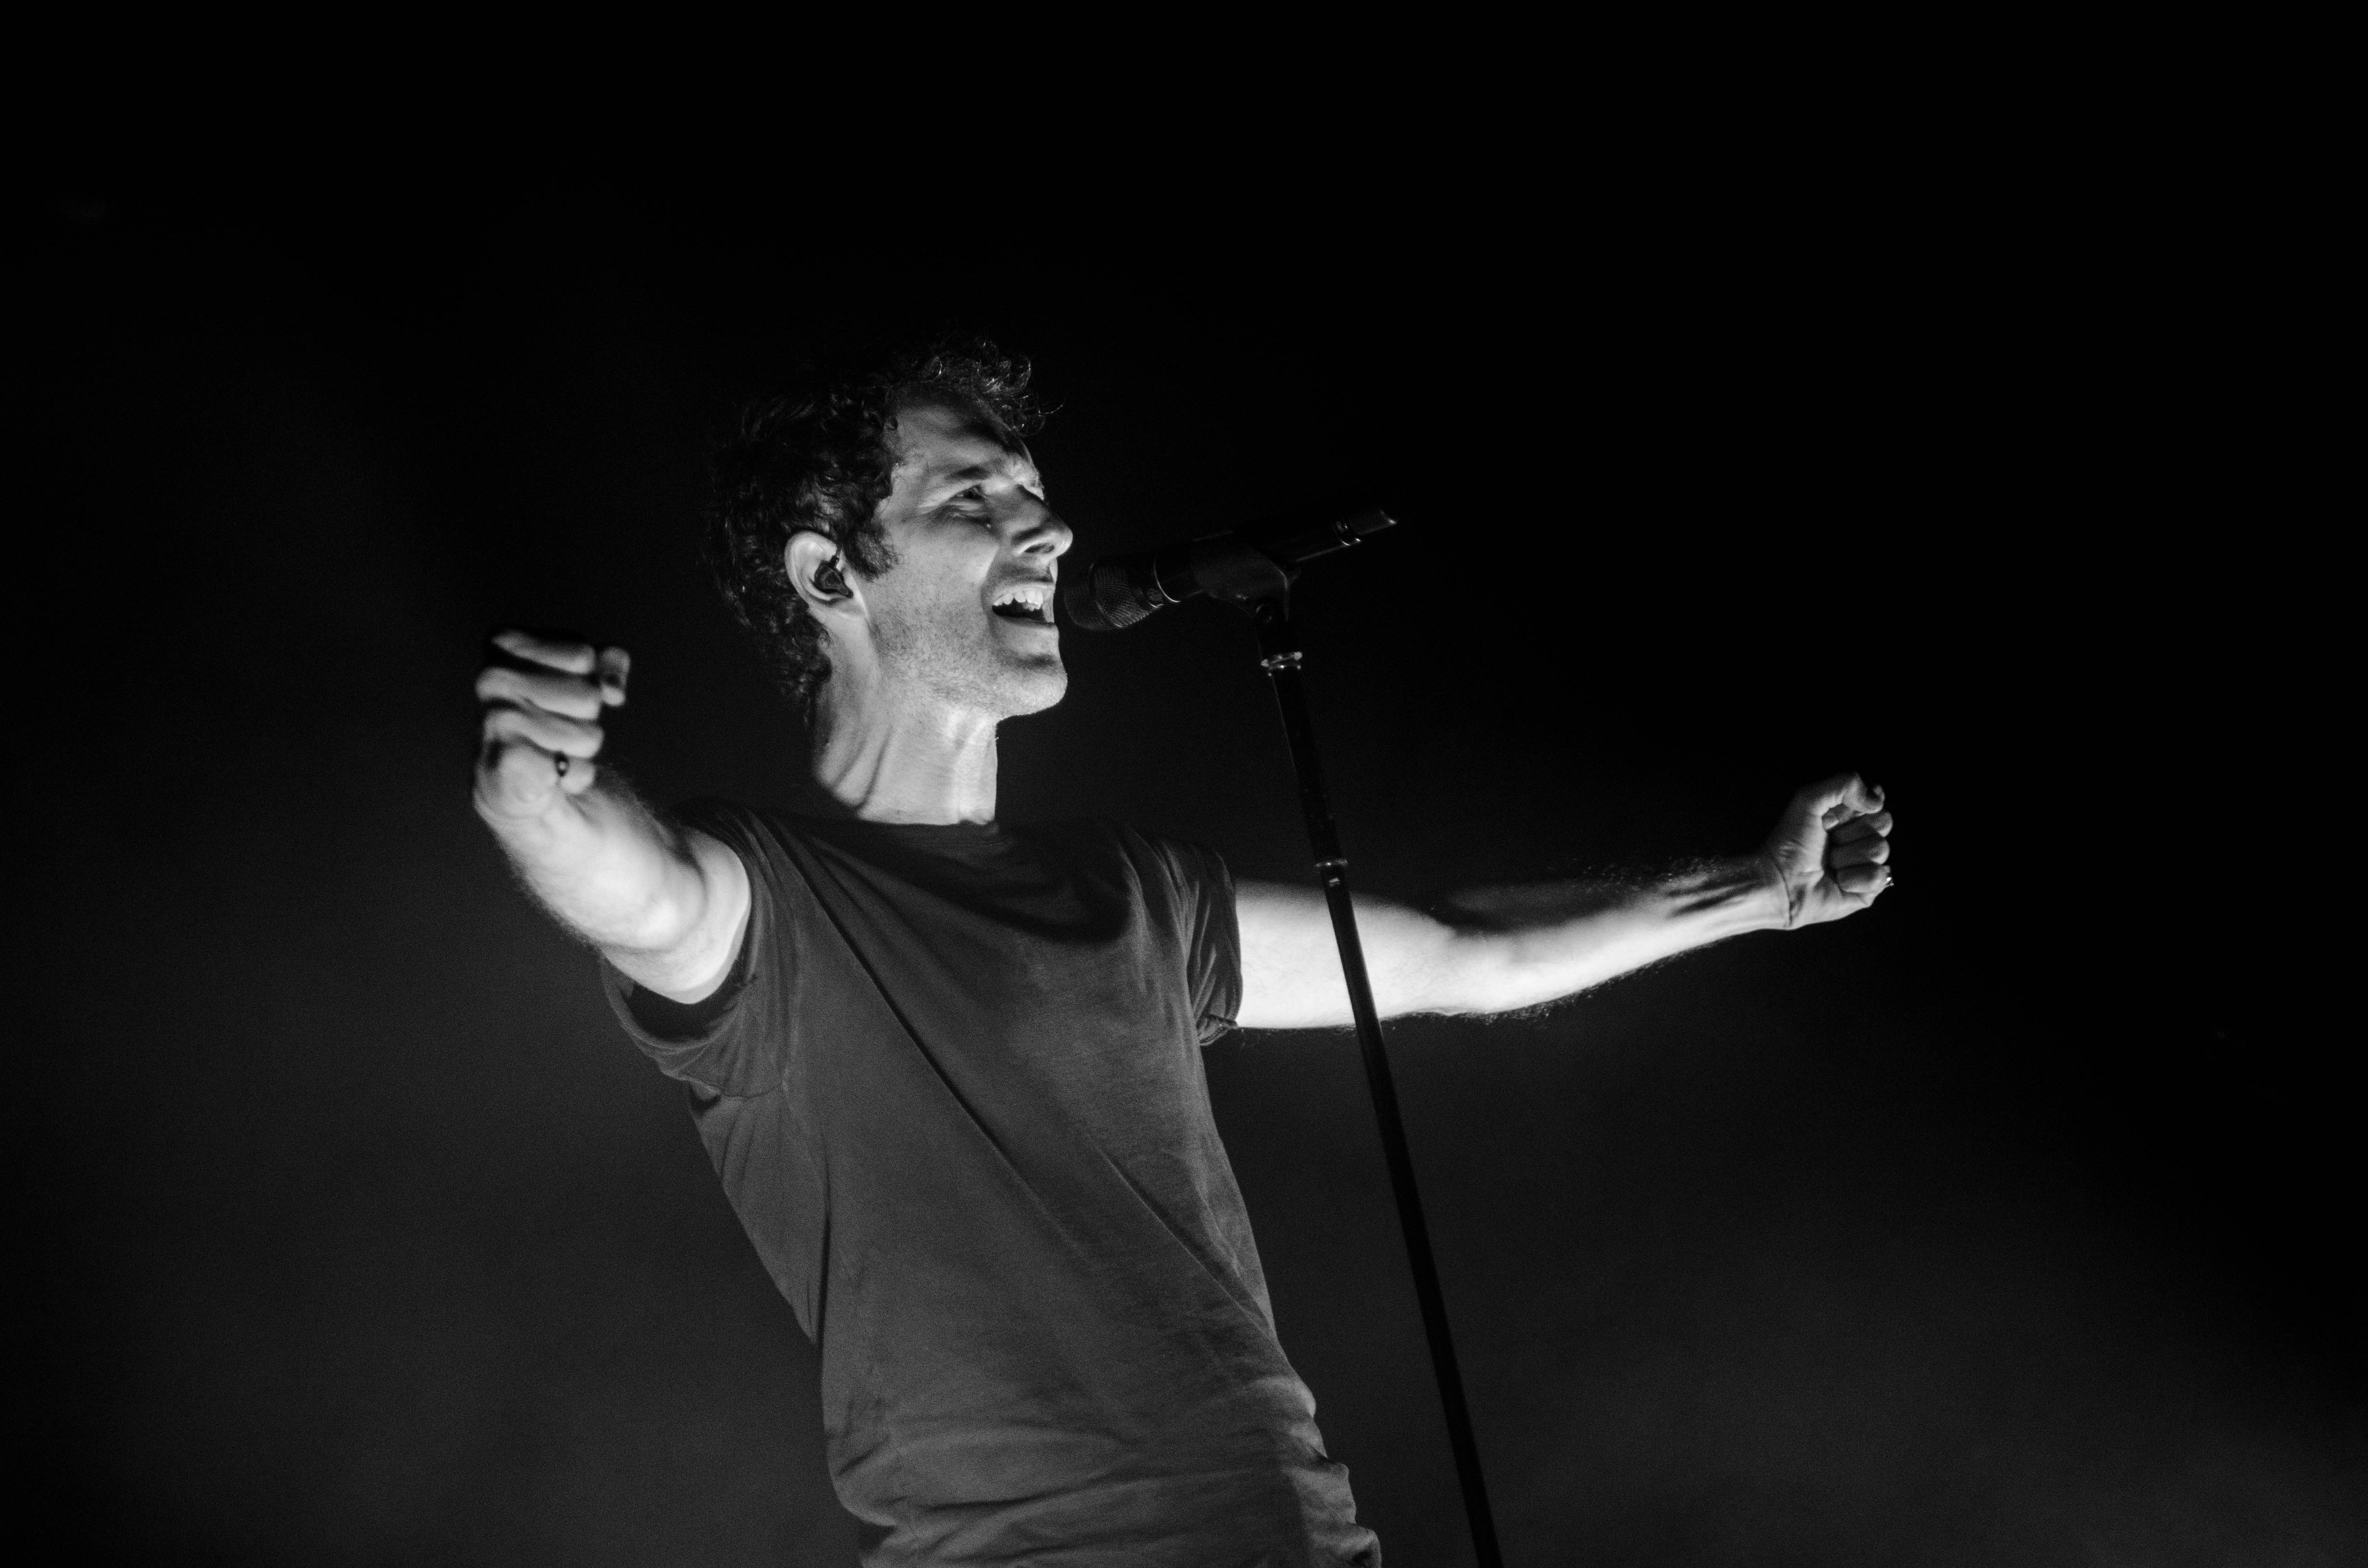
man, person, music, black and white, guitar, dark, concert, singer, show, microphone, darkness, performer, musician, black, monochrome, performance art, stage, hands, performance, bassist, singing, guitarist, vocalist, entertainment, adult, songwriter, performing arts, entertainer, singer songwriter, rock concert, monochrome photography, microphone stand